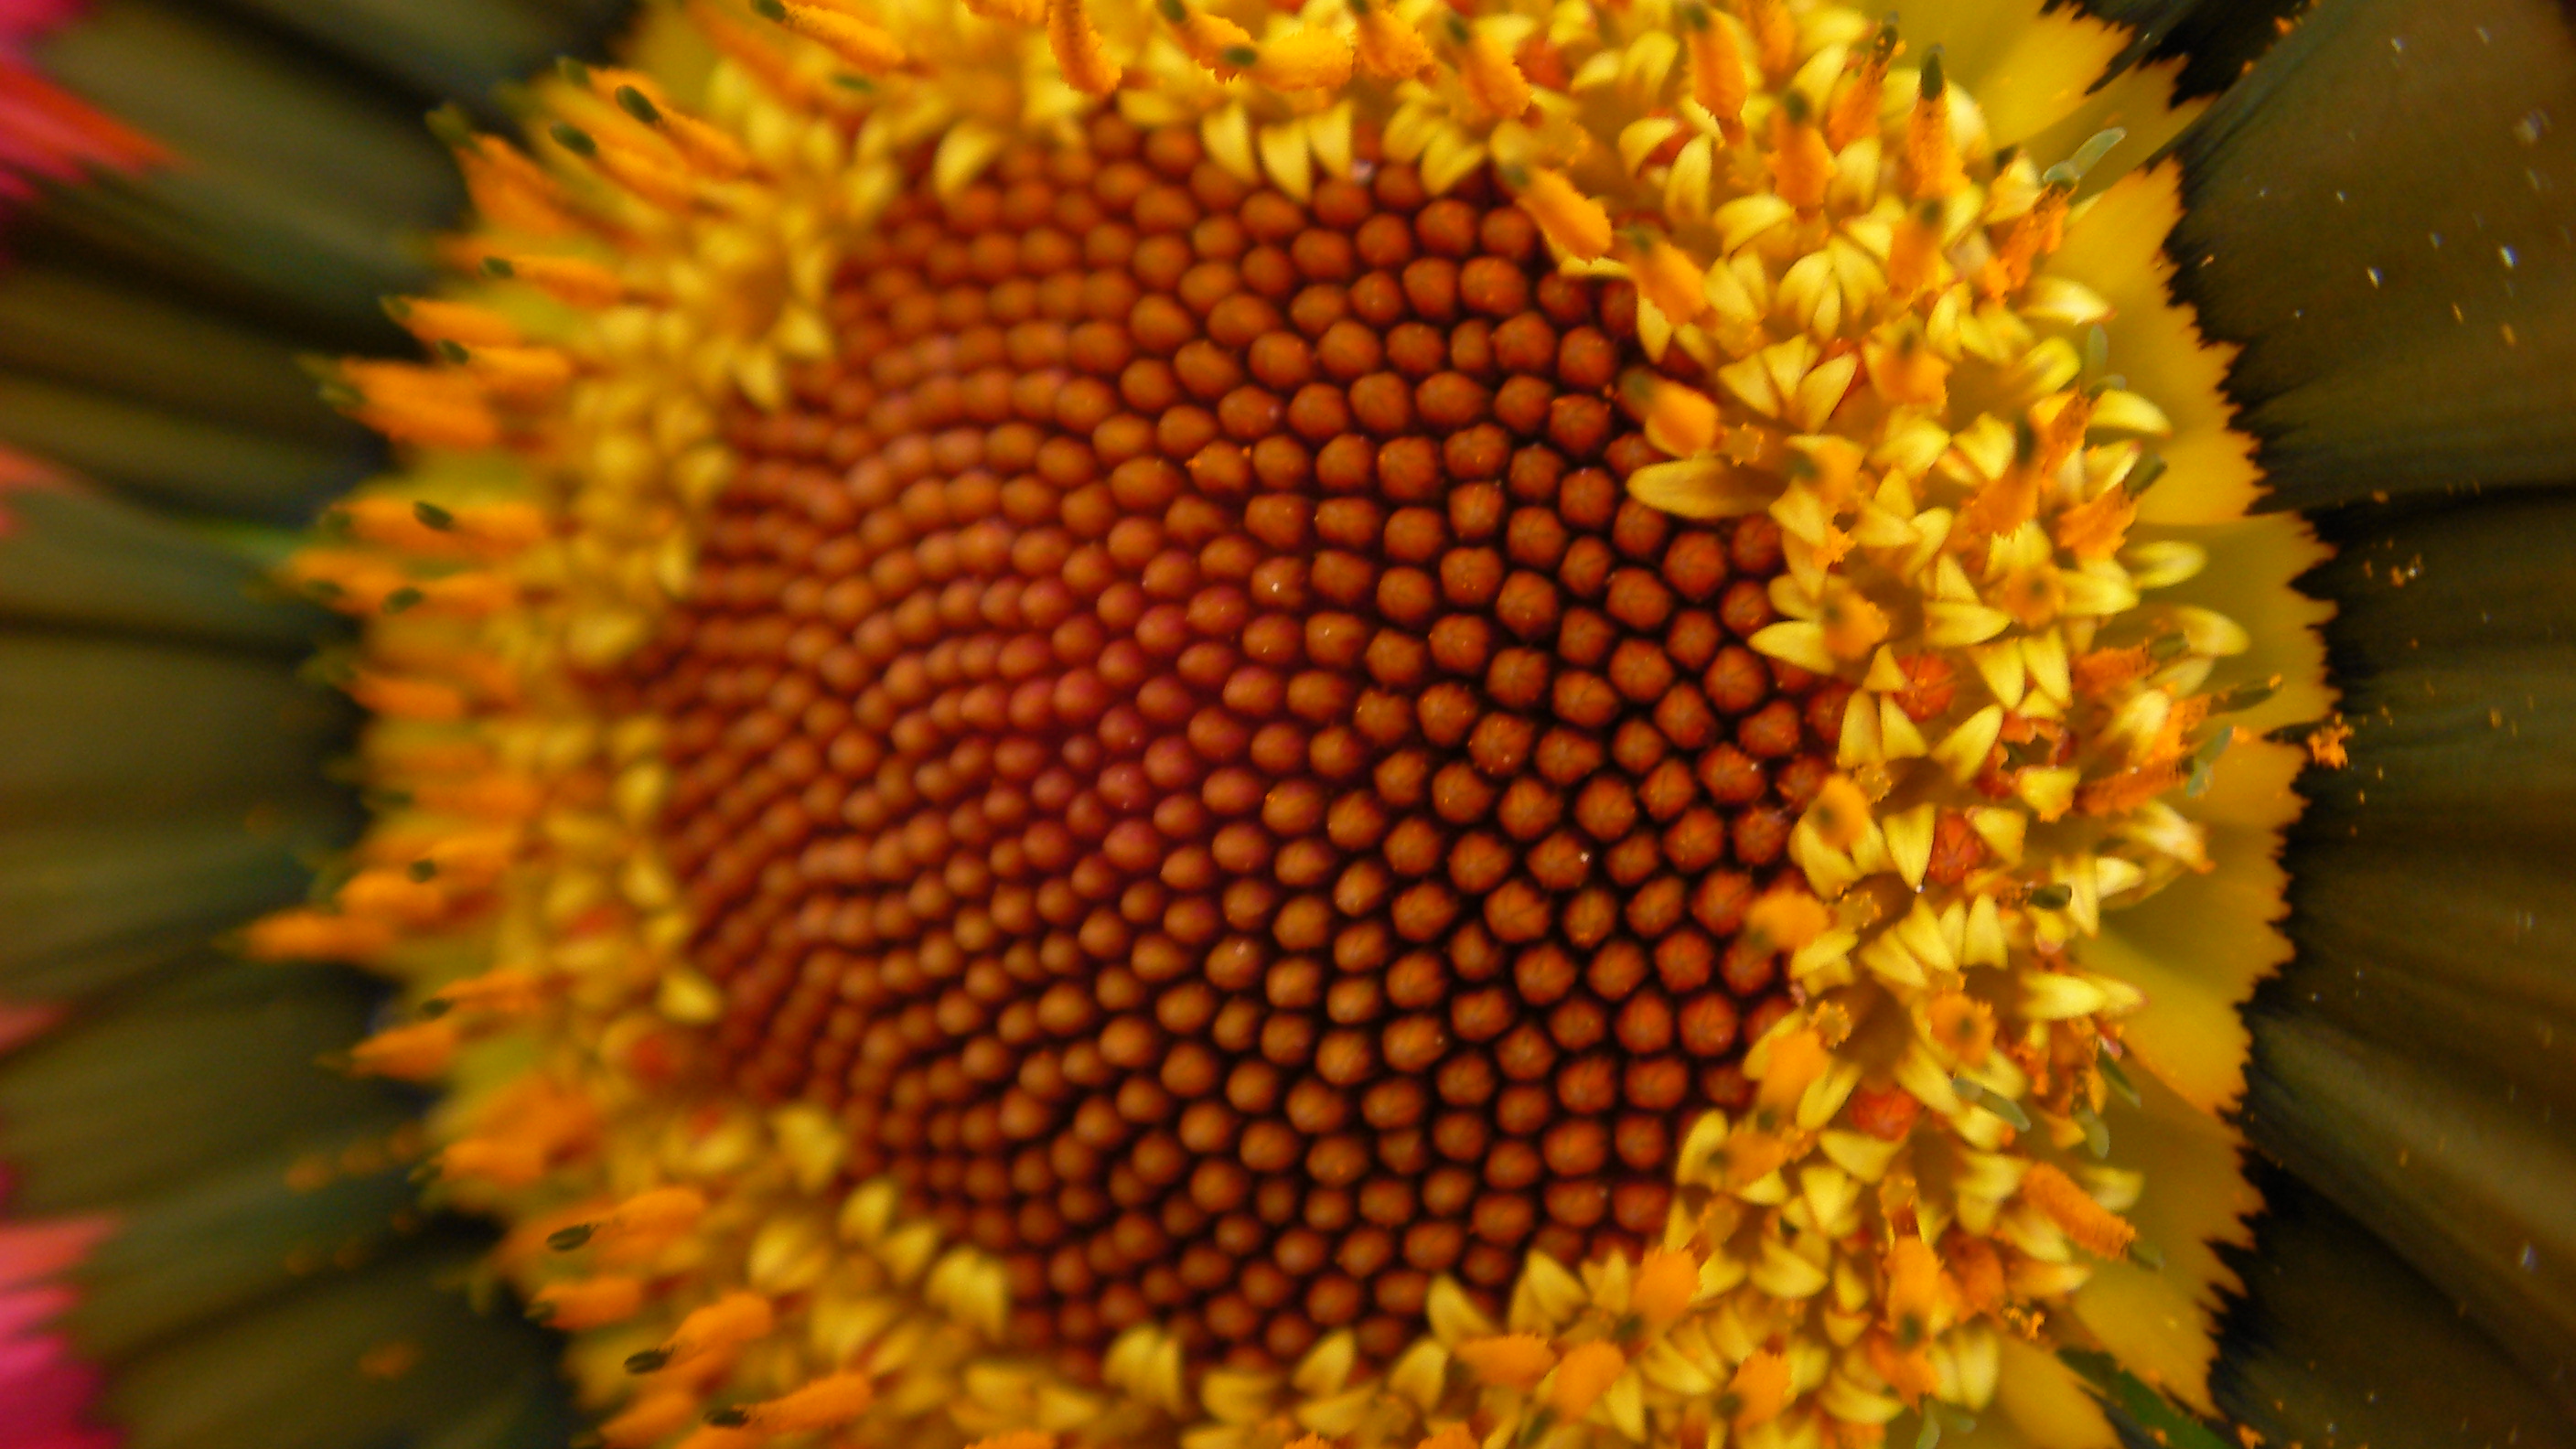
fibonacci, seeds, flower, macro, pollen, yellow, plant, sunflower, close up, flowering plant, macro photography, herbaceous plant, annual plant, pattern, wildflower, Forb, perennial plant, bee pollen